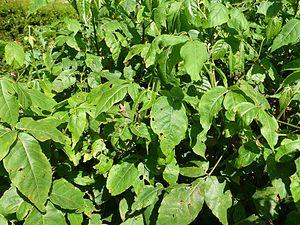
Allophyllus cobbe au Jardin botanique de Kandy (Sri Lanka). Origine